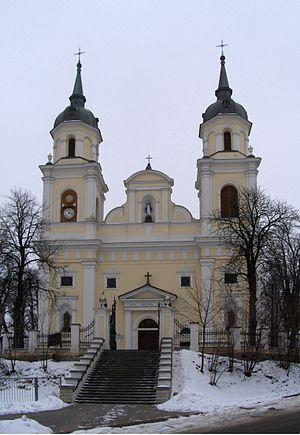
Eglise Parish à Żelechów Polski: Kościół parafialny w Żelechowie